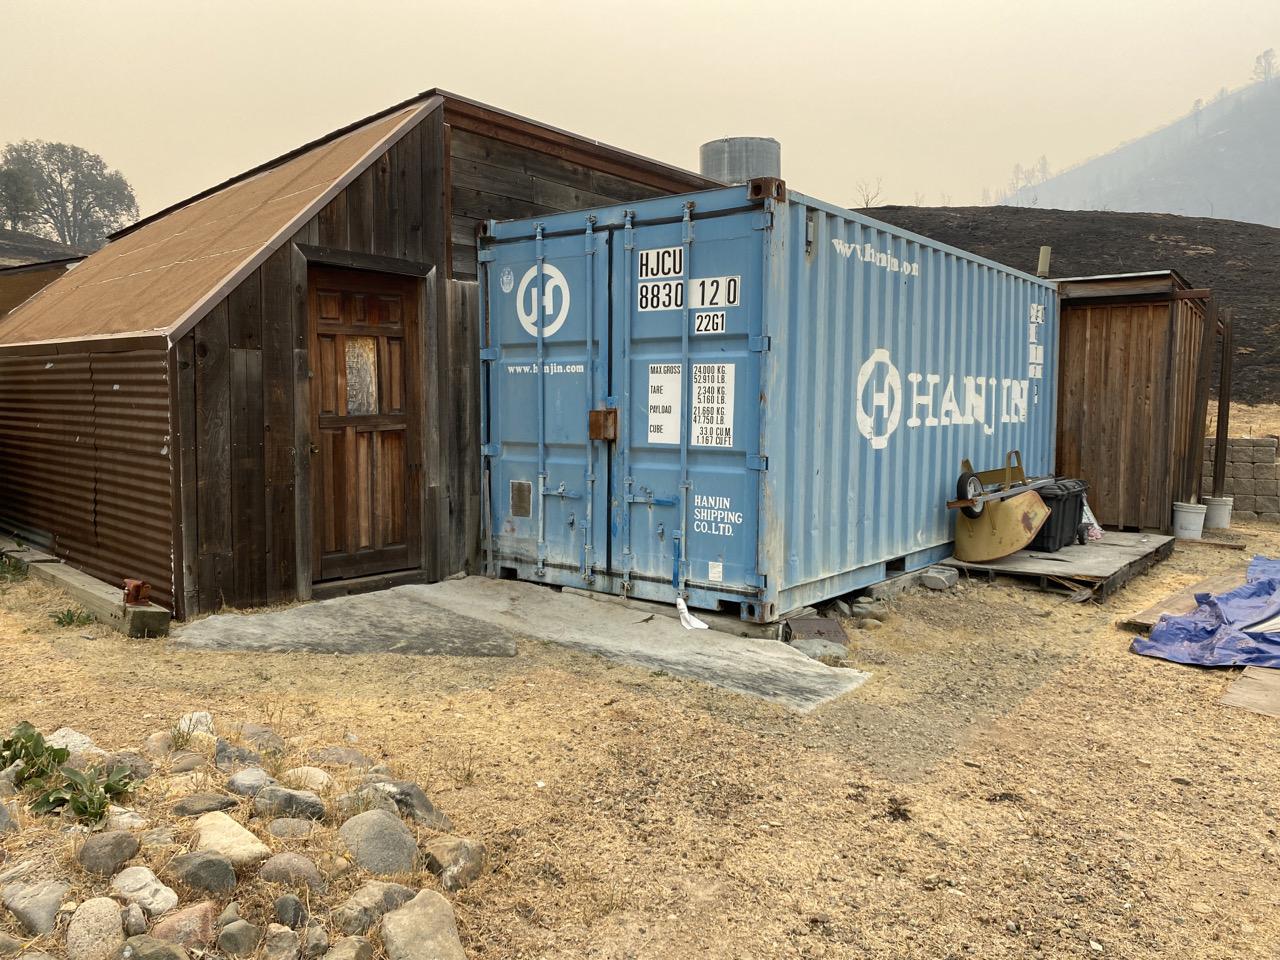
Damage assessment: no_damage